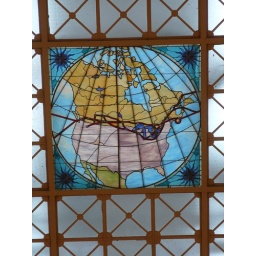
The train route map in stained glass